National costume of Indonesia

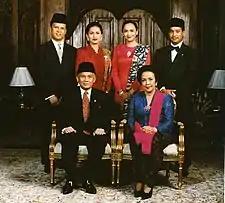
Formal family portrait of former Indonesian's President B.J. Habibie. Women wear "kain batik" and "kebaya" with "selendang" (sash), while men wear "jas" and "dasi" (western suit with tie) with "peci" cap.

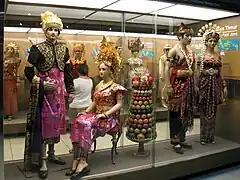
Indonesia Museum depicting traditional dresses of Indonesia. The picture shows the traditional wedding dress of Bali (left) and East Java (right) with other dresses from other provinces depicted in the background

The national costume of Indonesia is the national attire that represents the Republic of Indonesia. It is derived from Indonesian culture and Indonesian traditional textile traditions. Today the most widely recognized Indonesian national attires include batik and kebaya, although originally those attires mainly belong within the island of Java and Bali, most prominently within Javanese, Sundanese and Balinese culture. Since Java has been the political and population center of Indonesia, folk attire from the island has become elevated into national status.